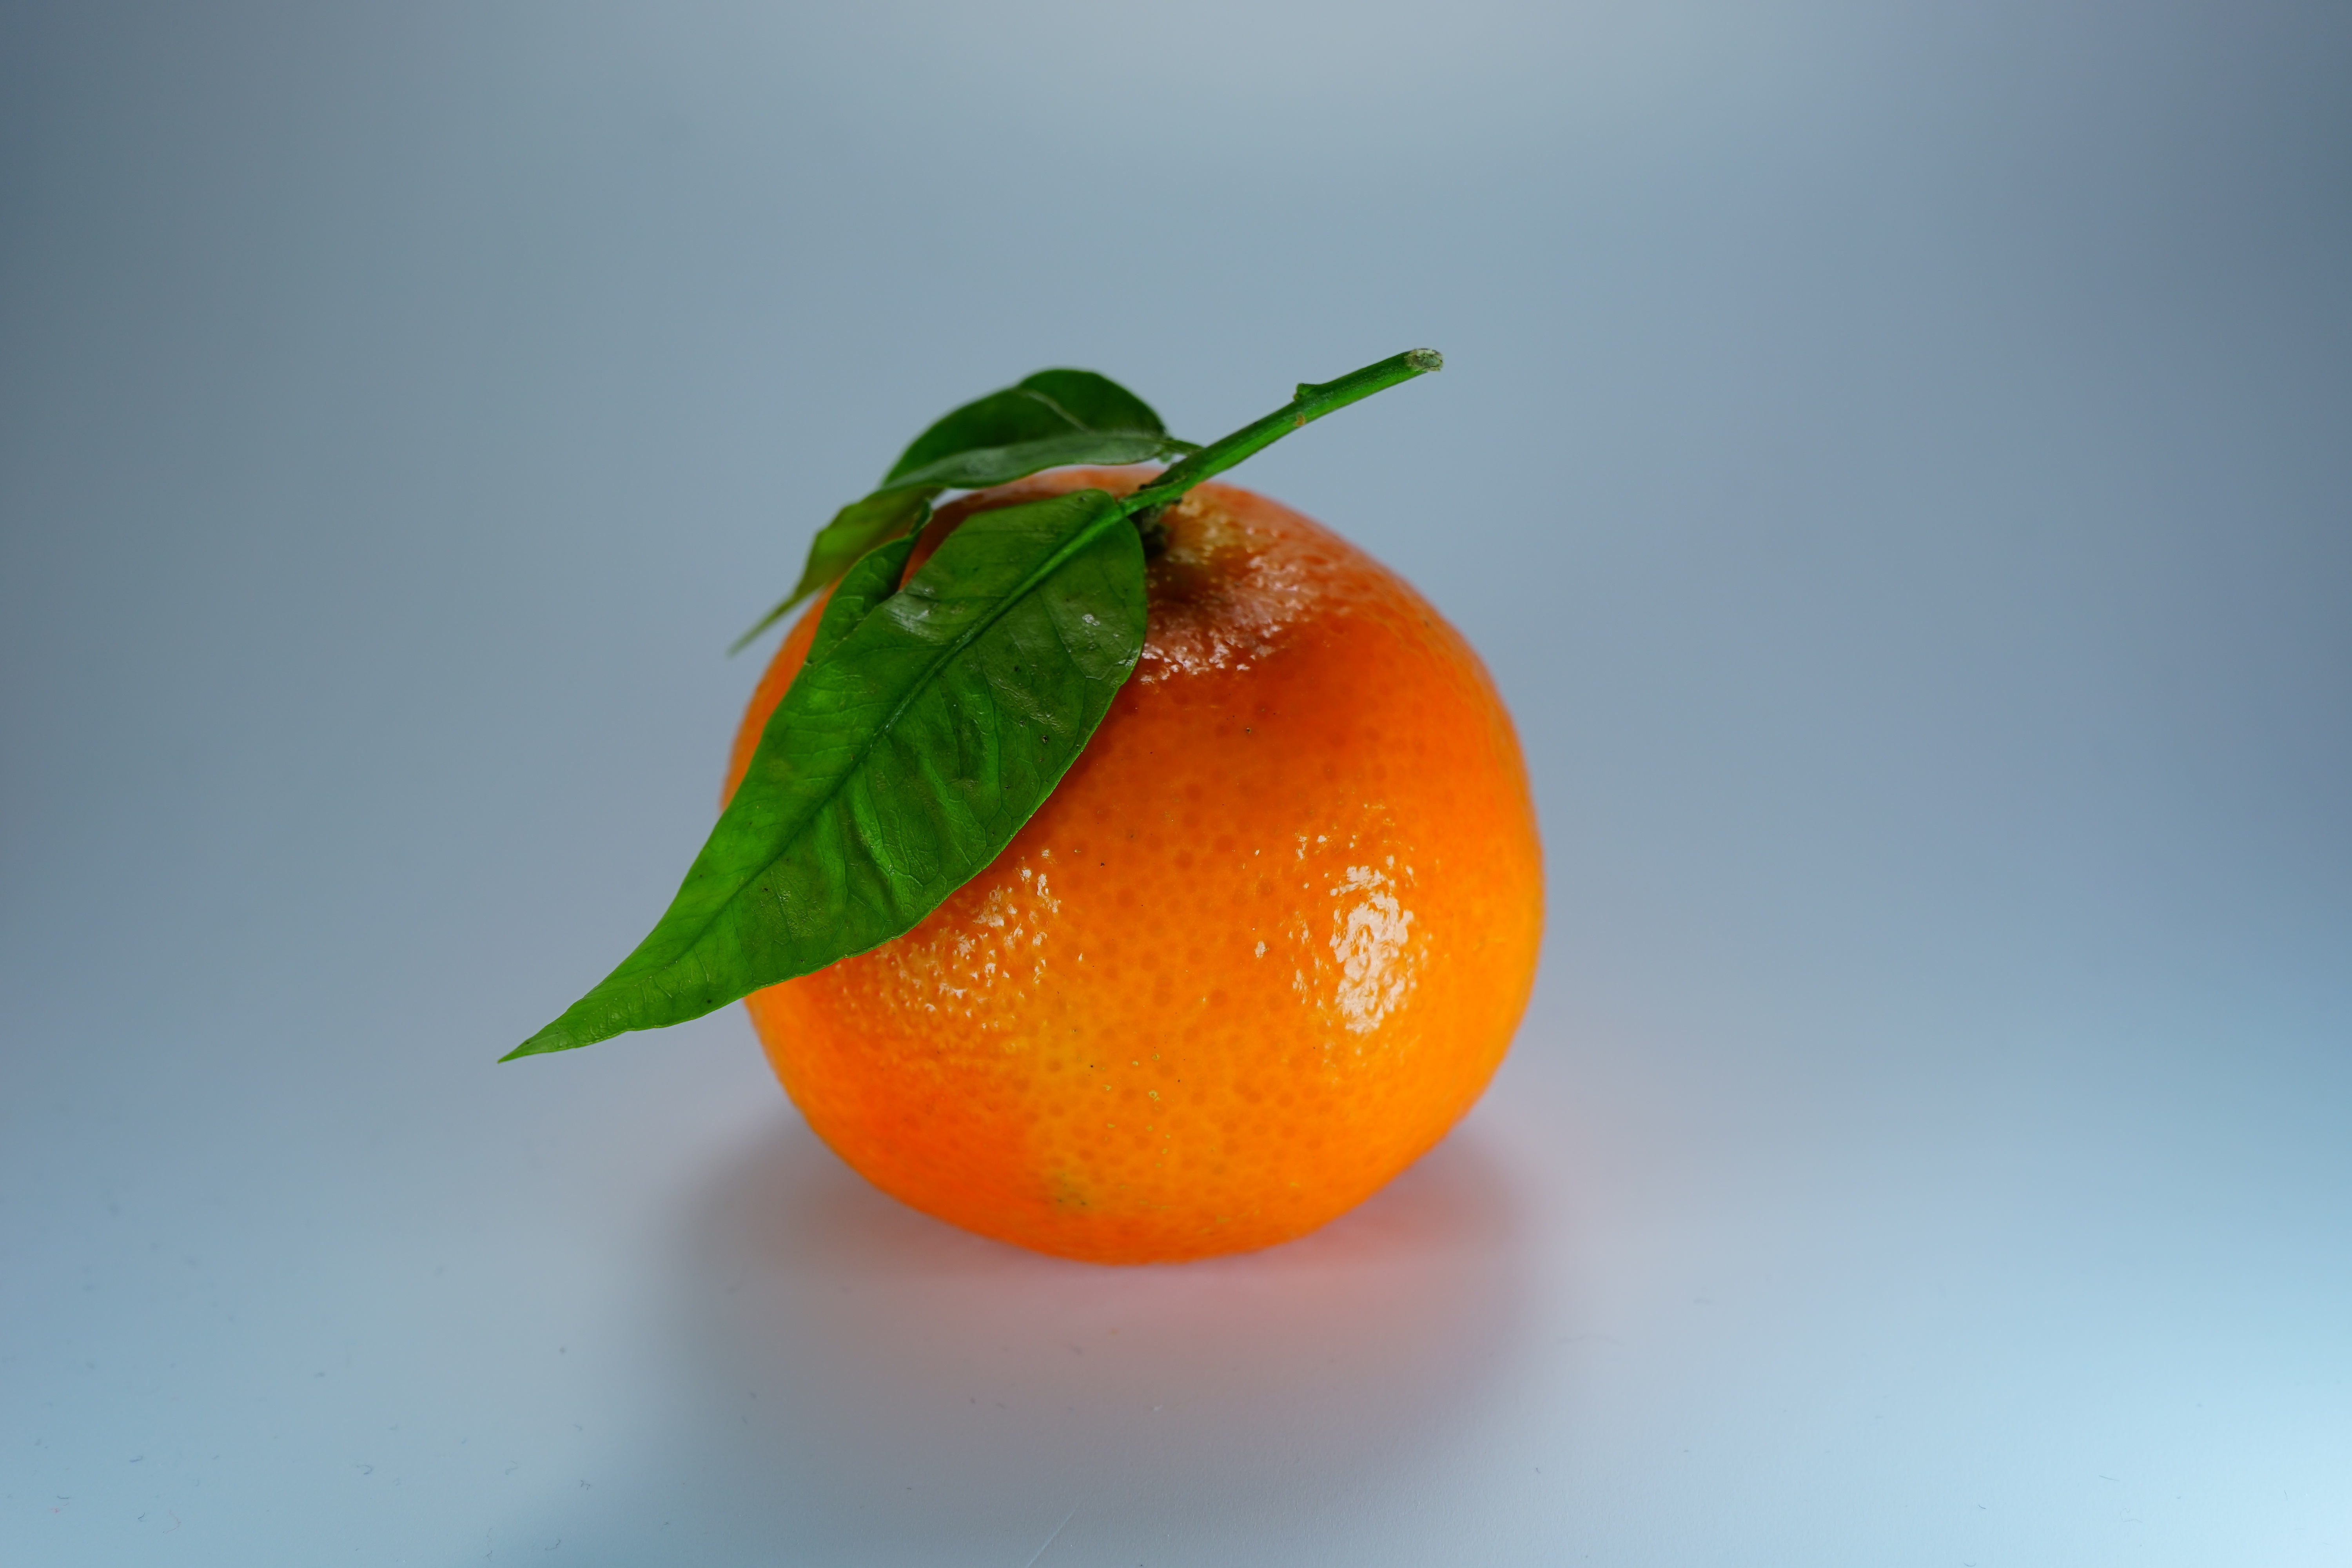
plant, fruit, orange, food, produce, healthy, delicious, leaves, nutrition, fruits, tangerine, mandarin, clementine, vitamins, citrus, macro photography, flowering plant, fruity, citrus fruit, bitter orange, mandarin orange, land plant, tangelo